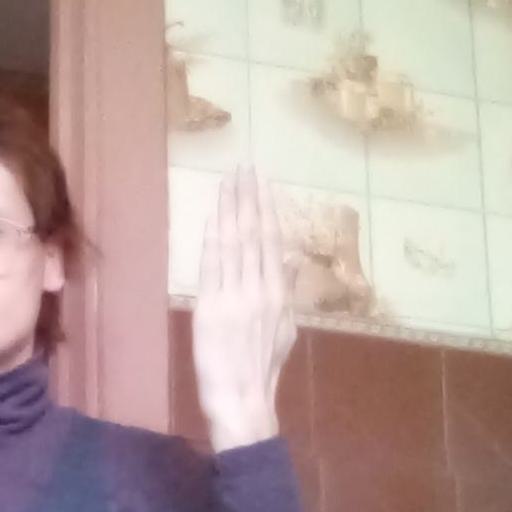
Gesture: stop_inverted